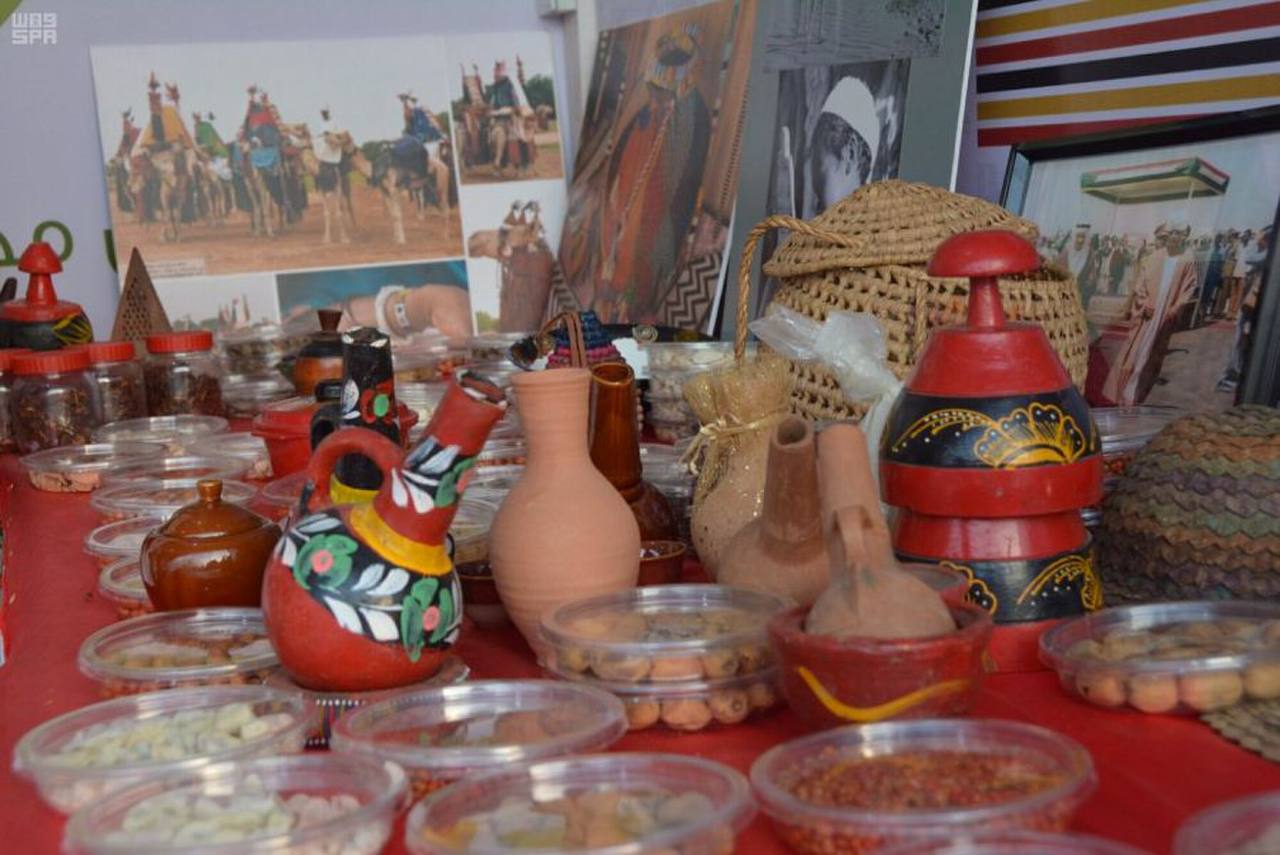
الوصف بالفصحى: طاولة تحتوي على جرة القهوة الفخارية، أدوات طقس الجرتق، لوحات فنية، وأغراض تقليدية
الوصف بالعامية السودانية: طربيزة مليانة حاجات تراثية و لوحات ،فيها جبنات و فخاريات ملونة و سبت سعف و علب بلاستيك فيها بلح و بليلة و قنقليز
التصنيف: Local Culture & Objects